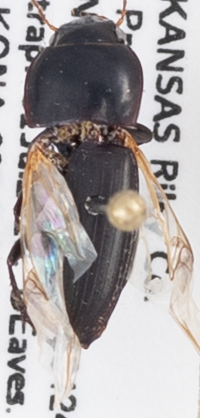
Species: Anisodactylus opaculus
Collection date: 2019-07-31
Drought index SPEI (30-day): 0.246
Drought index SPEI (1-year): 1.69
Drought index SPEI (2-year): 0.786